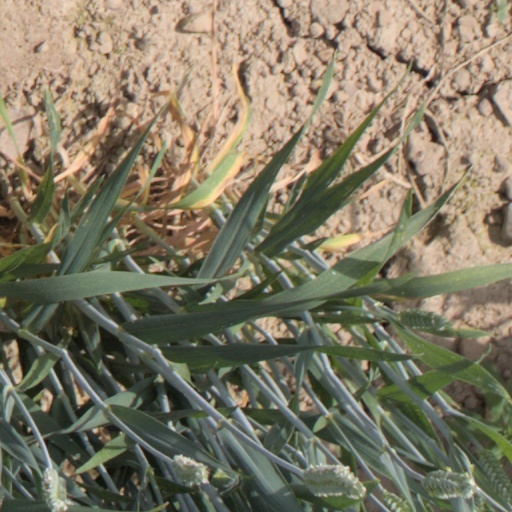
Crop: wheat